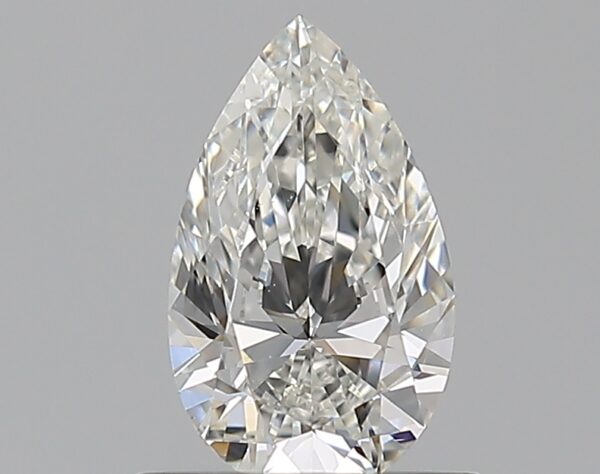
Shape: pear
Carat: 0.53
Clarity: VS1
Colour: F
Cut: EX
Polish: EX
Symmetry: VG
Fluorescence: ST
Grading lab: GIA
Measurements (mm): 7.47 x 4.51 x 2.68